Josip Ćalušić

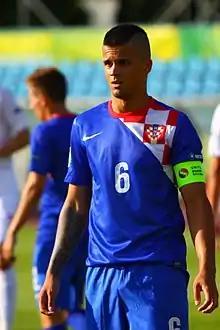
Ćalušić in 2012

Josip Ćalušić (born 11 October 1993) is a Croatian footballer who plays as a centre-back for Süper Lig club Konyaspor. He has also represented Croatia at youth level.